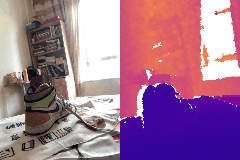
Label: shoe